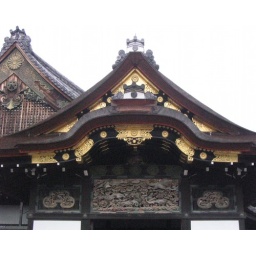
The Tokugawa lavishly decorated their castle to overshadow the Imperial palace, where the Imperial Court lived in virtual house arrest.